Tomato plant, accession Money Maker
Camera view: tilt-top (135 deg); turntable rotation: 90 degrees
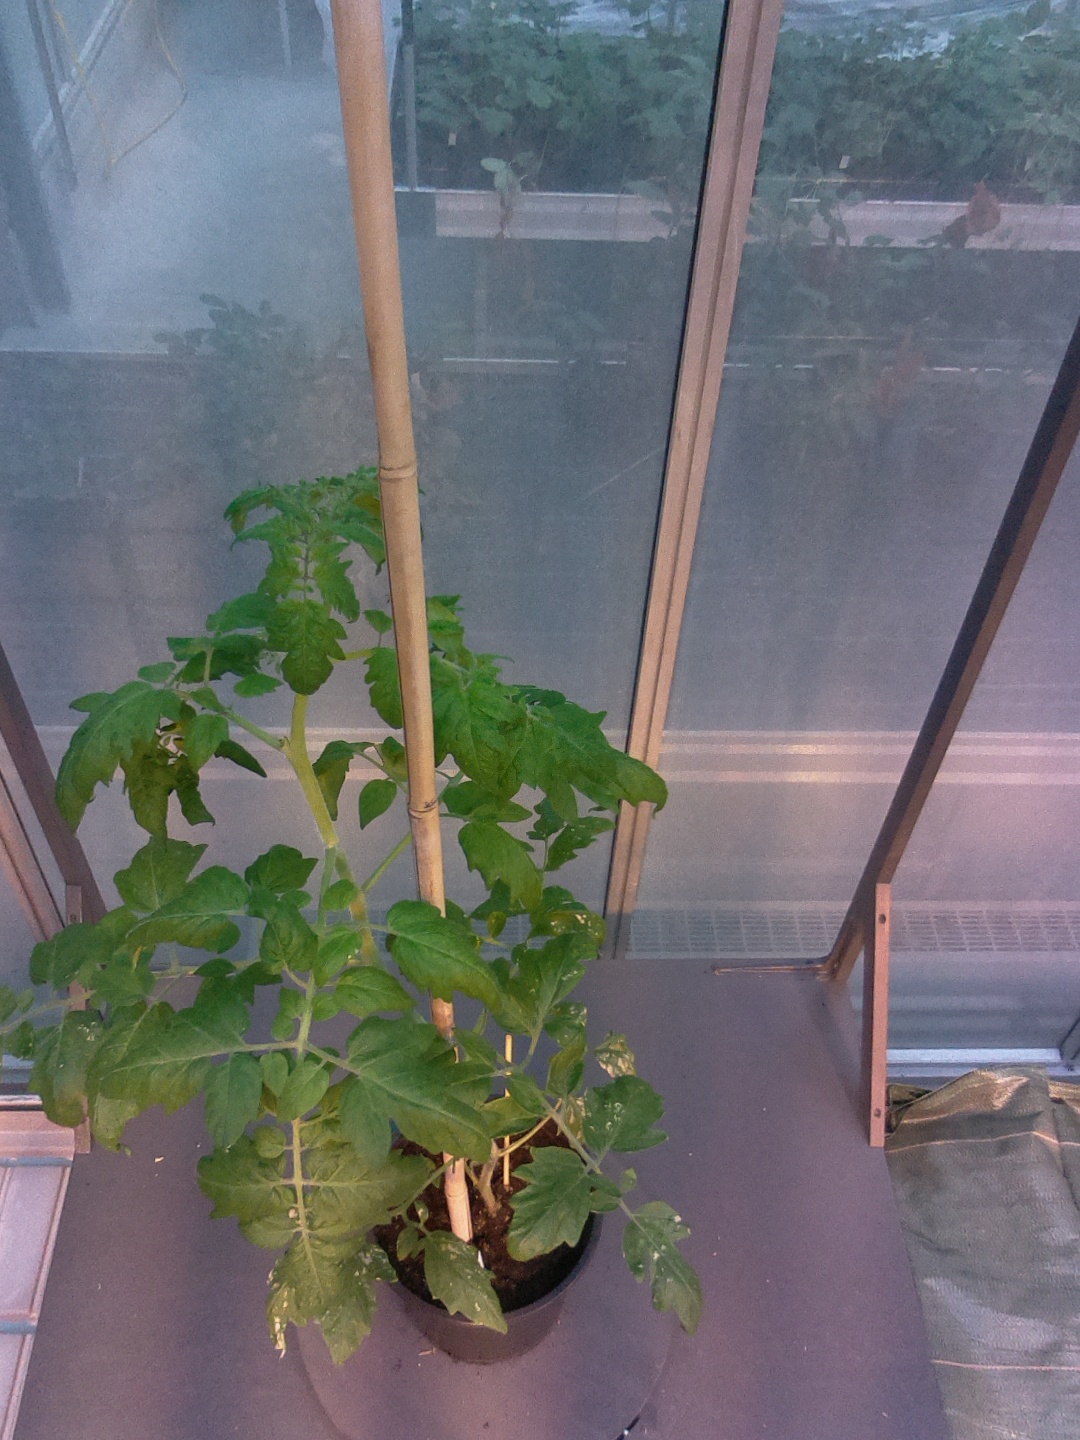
BBCH growth stage 53: 3 inflorescences visible